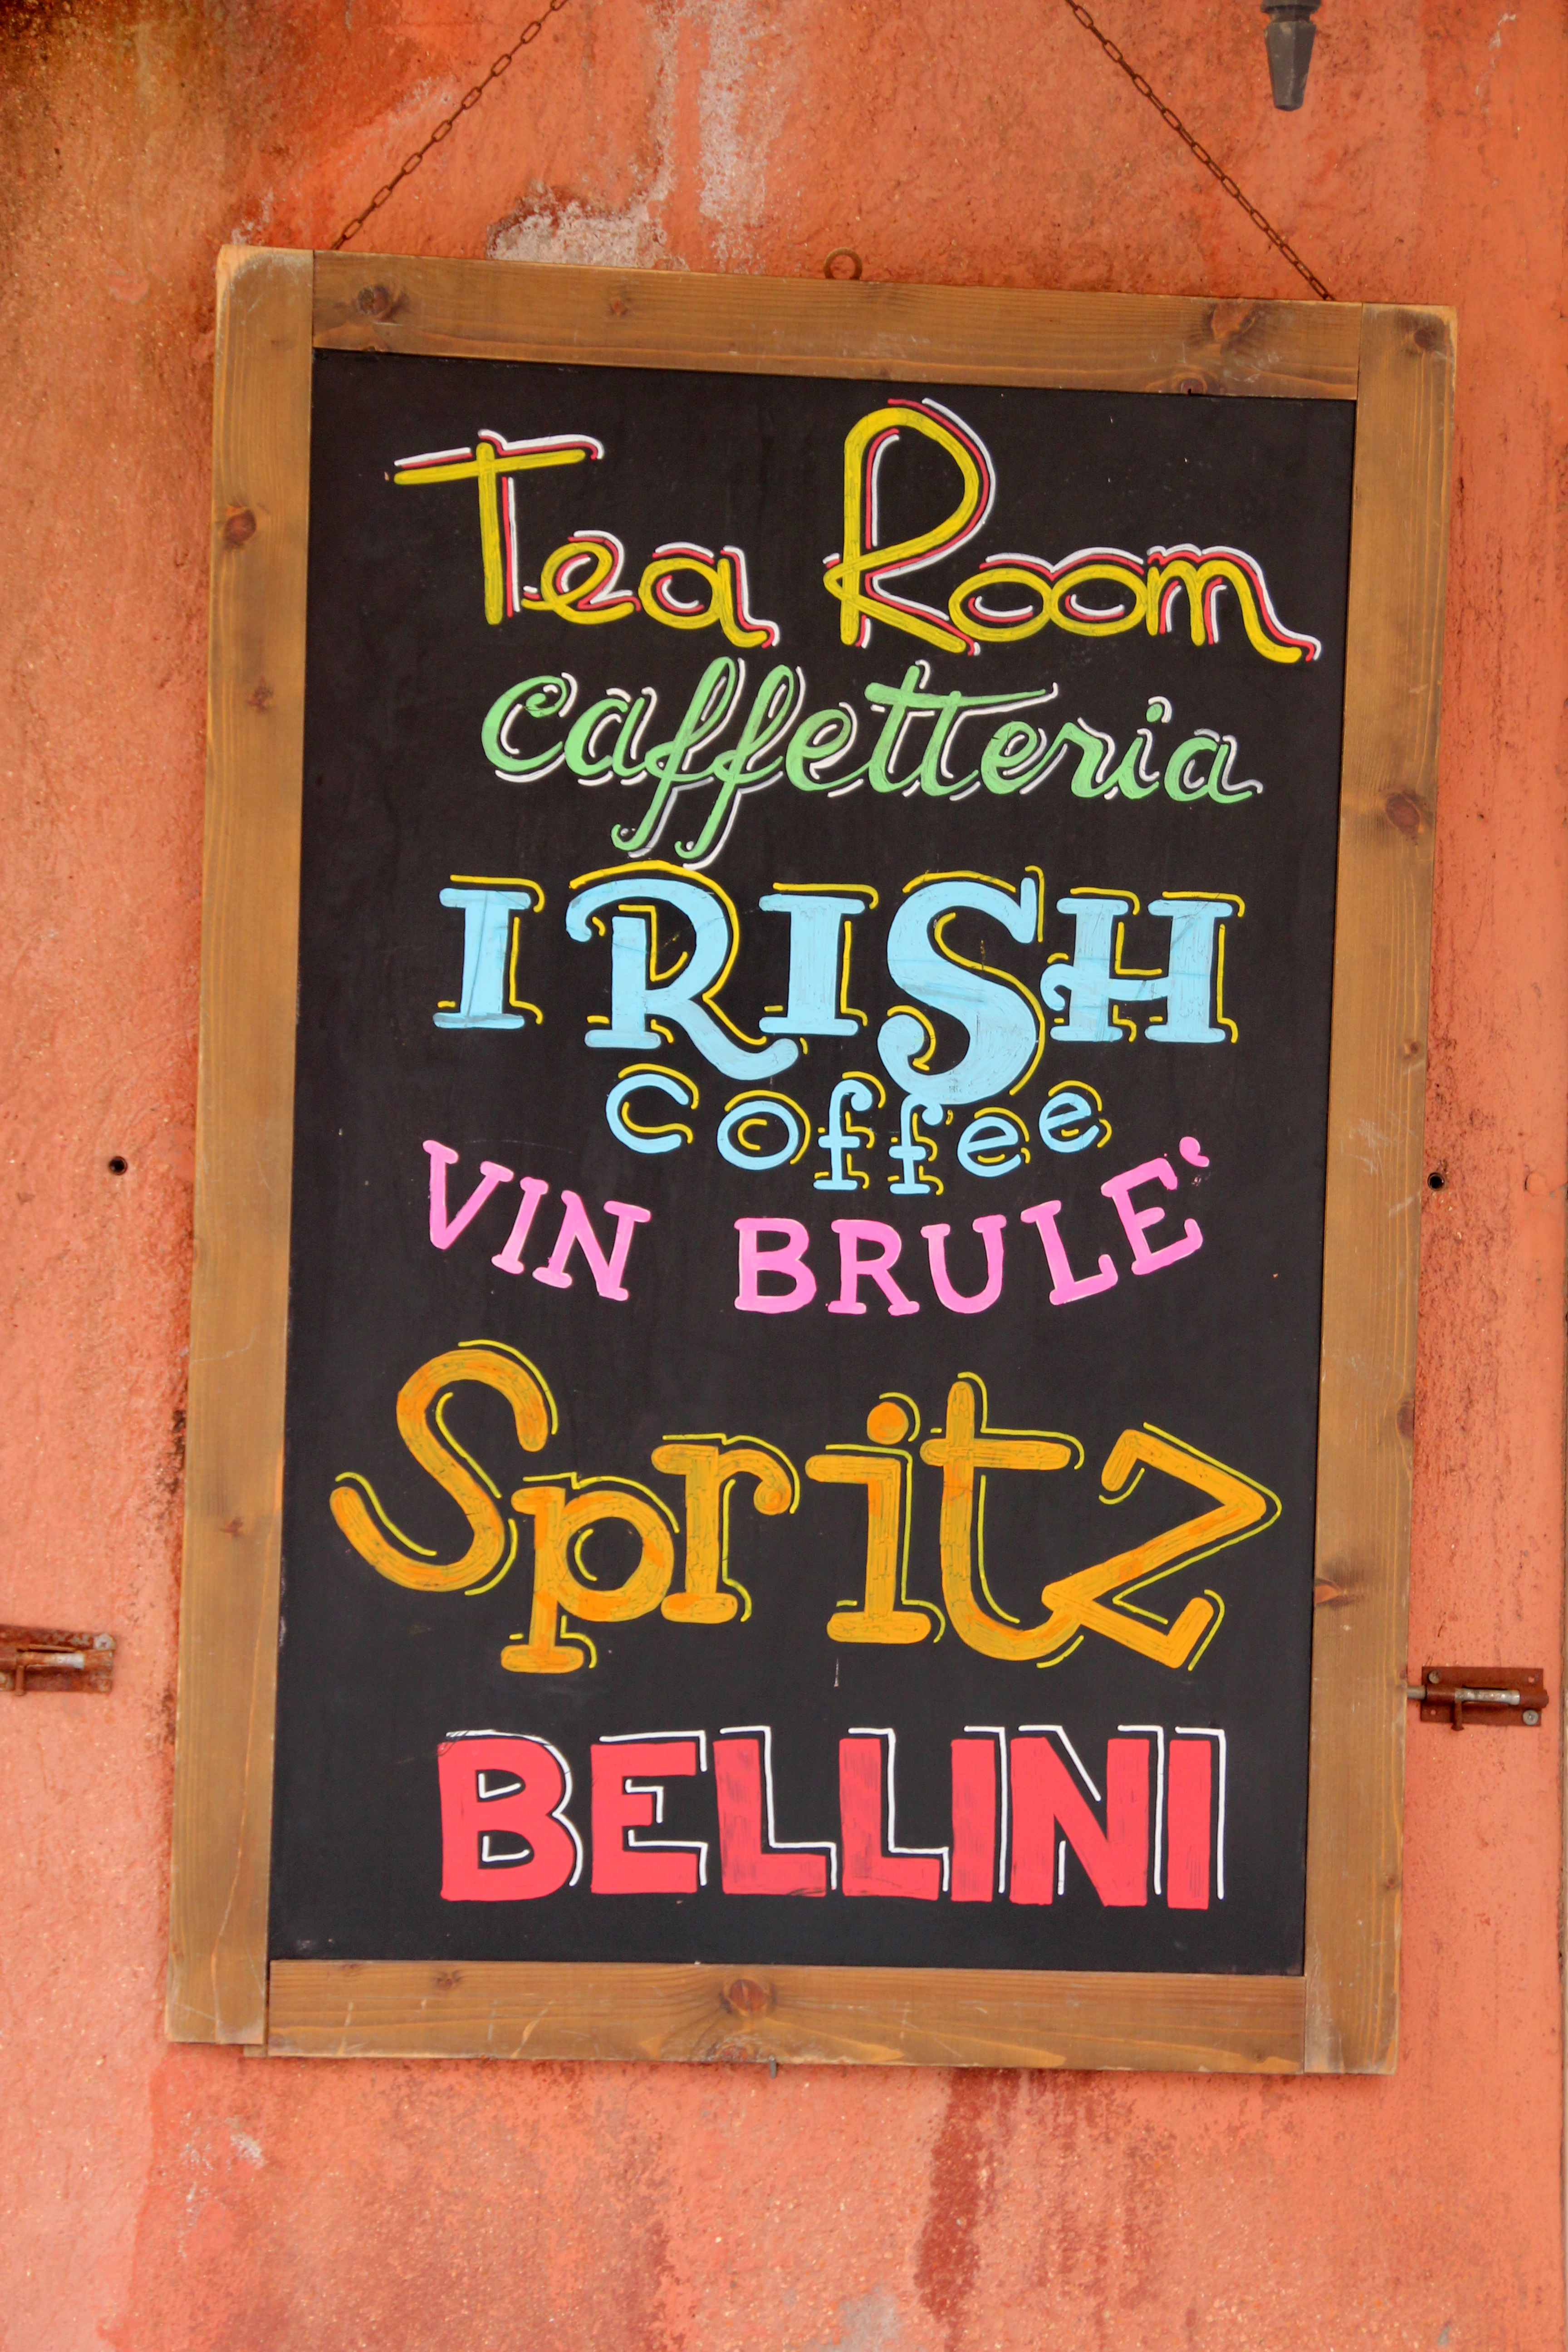
number, sign, red, color, signage, art, poster, inscriptions, shape, spritz, pub sign, bellini